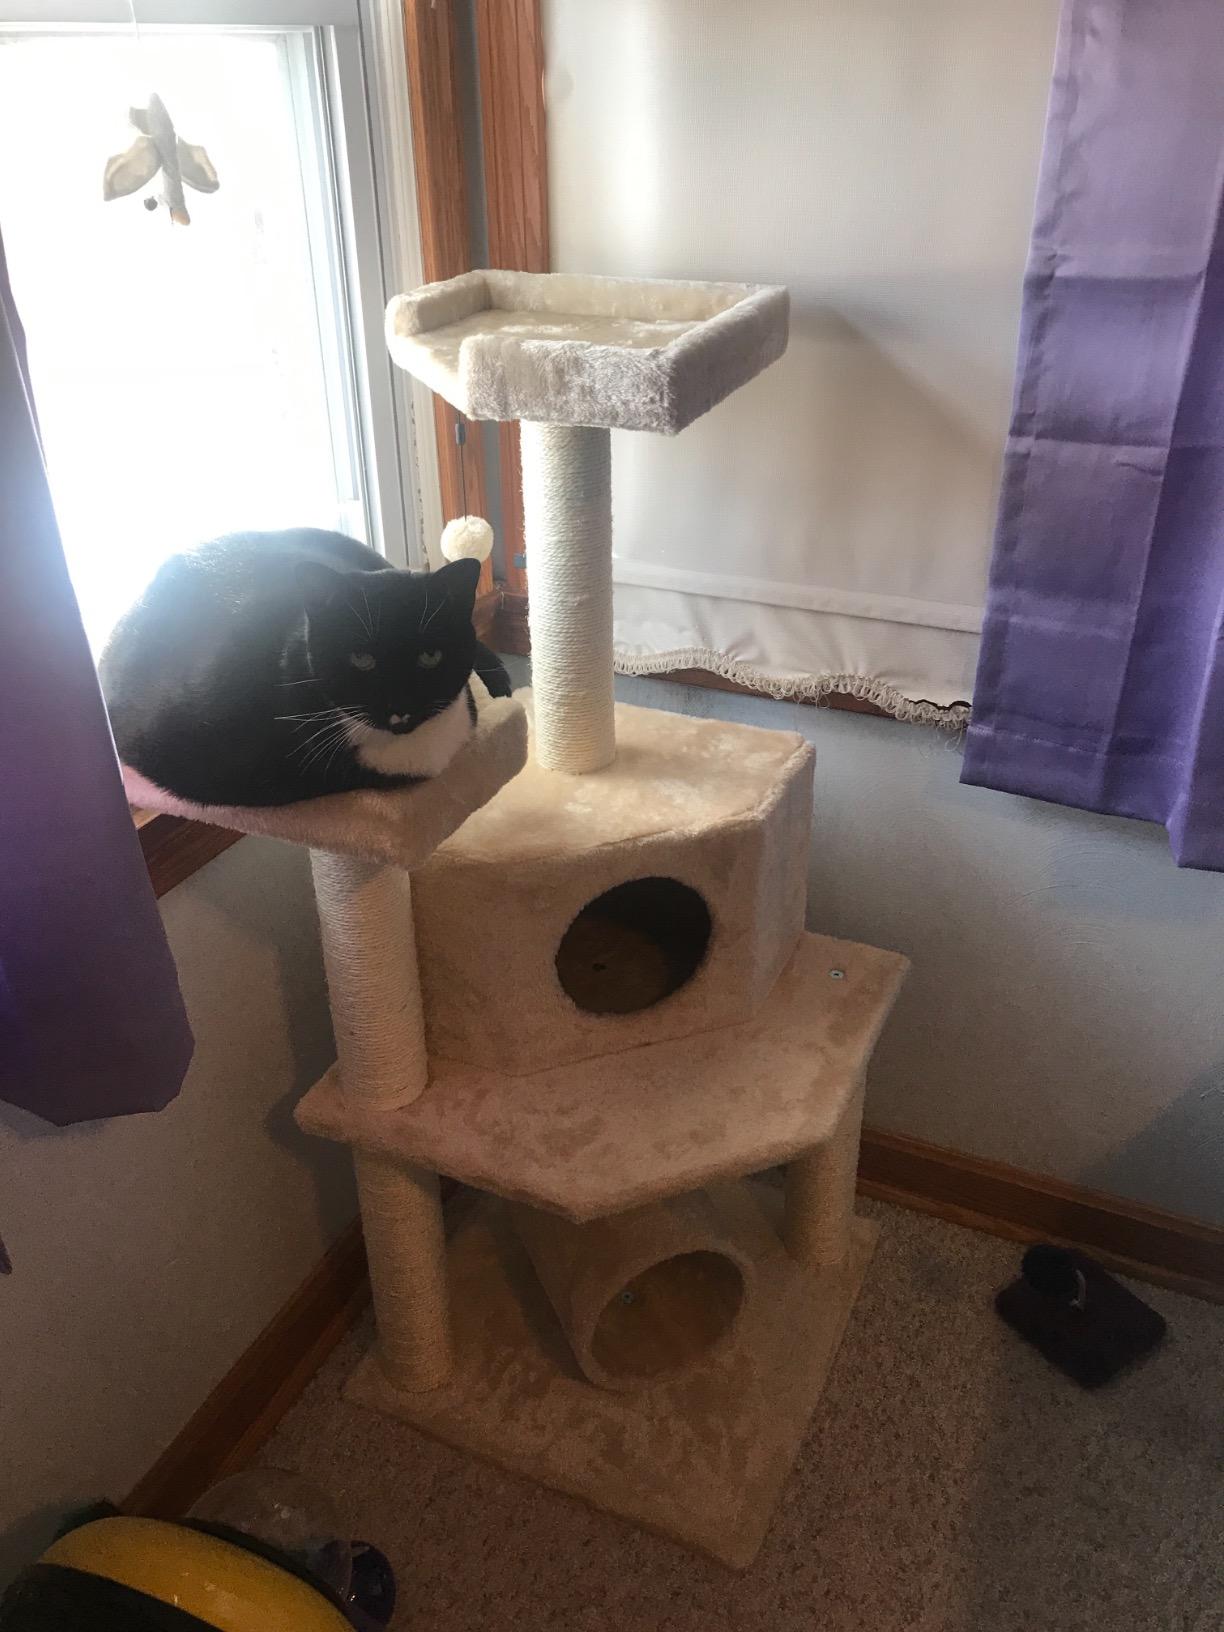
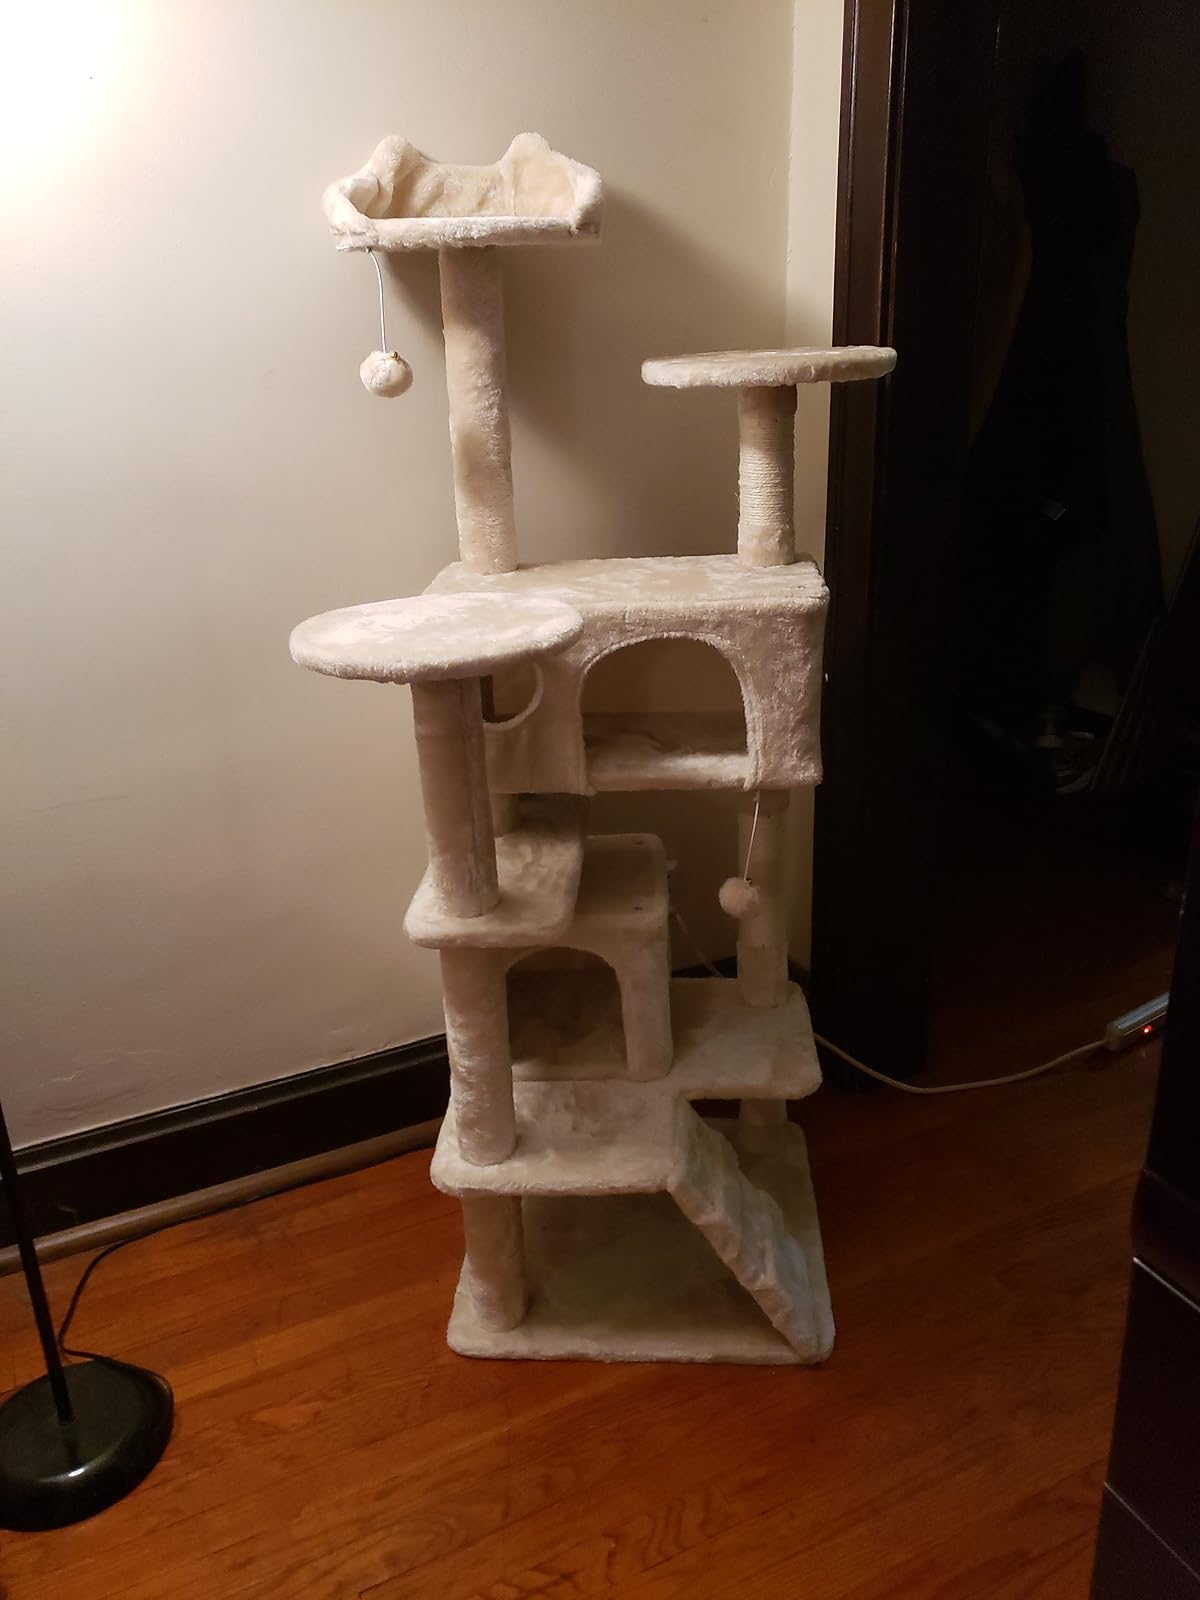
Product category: items_cat tree
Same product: no